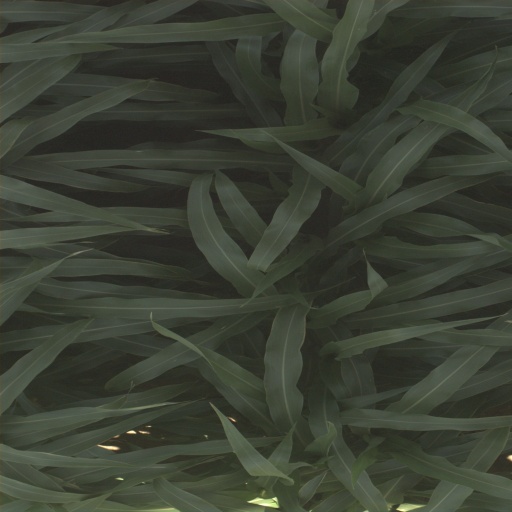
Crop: sorghum